Clara Williams

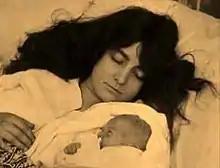
Clara Williams in "The Italian", 1915

Clara Williams (May 3, 1888 – May 8, 1928) was an American silent film actress. Along with Louise Glaum and Dorothy Dalton, she was one of the principal leading ladies at Inceville, one of the first motion picture studios to make feature films in Los Angeles. Williams appeared in more than one hundred films between 1910 and 1918, including starring roles in "The Italian" and William S. Hart's western, "Hell's Hinges", both of which are included in the National Film Registry. When she married director Reginald Barker at age 31, she retired from acting.